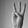
ASL letter: W